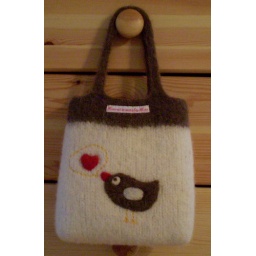
Felted white bag with Houston the bird in love